John Redpath

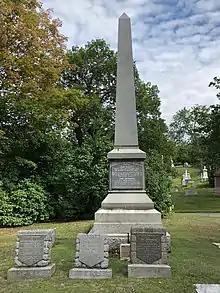
John Redpath's funeral monument in Mount Royal Cemetery.

Beyond business, charity and community service played a large role in Redpath's life. He was sat on Montreal City Council from 1840 until 1843. During this time, he ceded the land which became Drummond Street on May 13, 1842, and named the street after his second wife, Jane Drummond (1816–1907). The street was not named after General Gordon Drummond (no relation), as is sometimes thought.